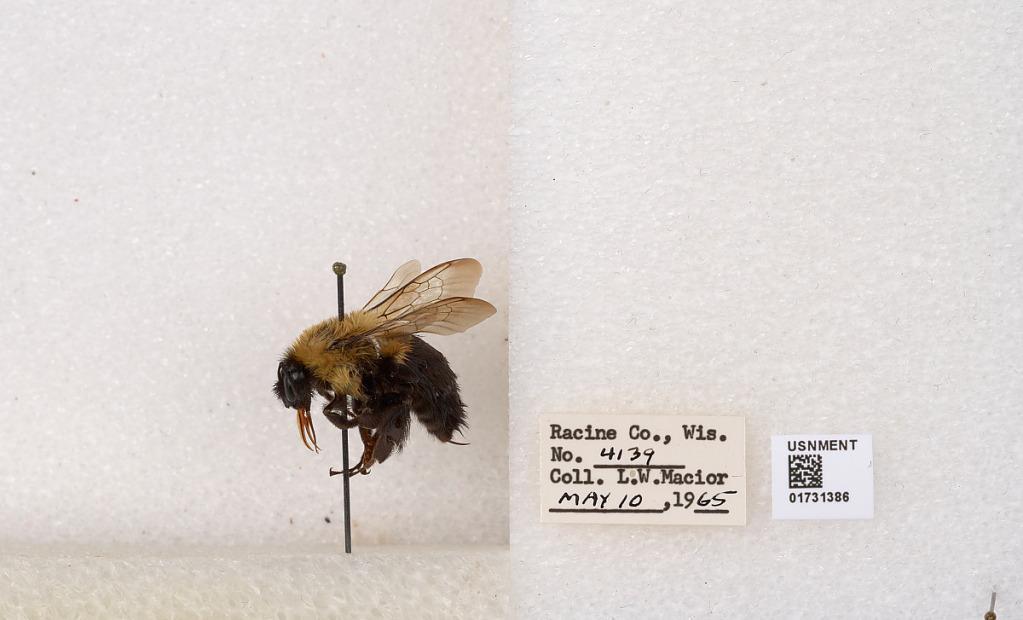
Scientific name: Bombus impatiens Cresson
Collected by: L. Macior
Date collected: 1965-5-10
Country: United States
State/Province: Wisconsin
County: Racine
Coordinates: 42.7299, -87.8123